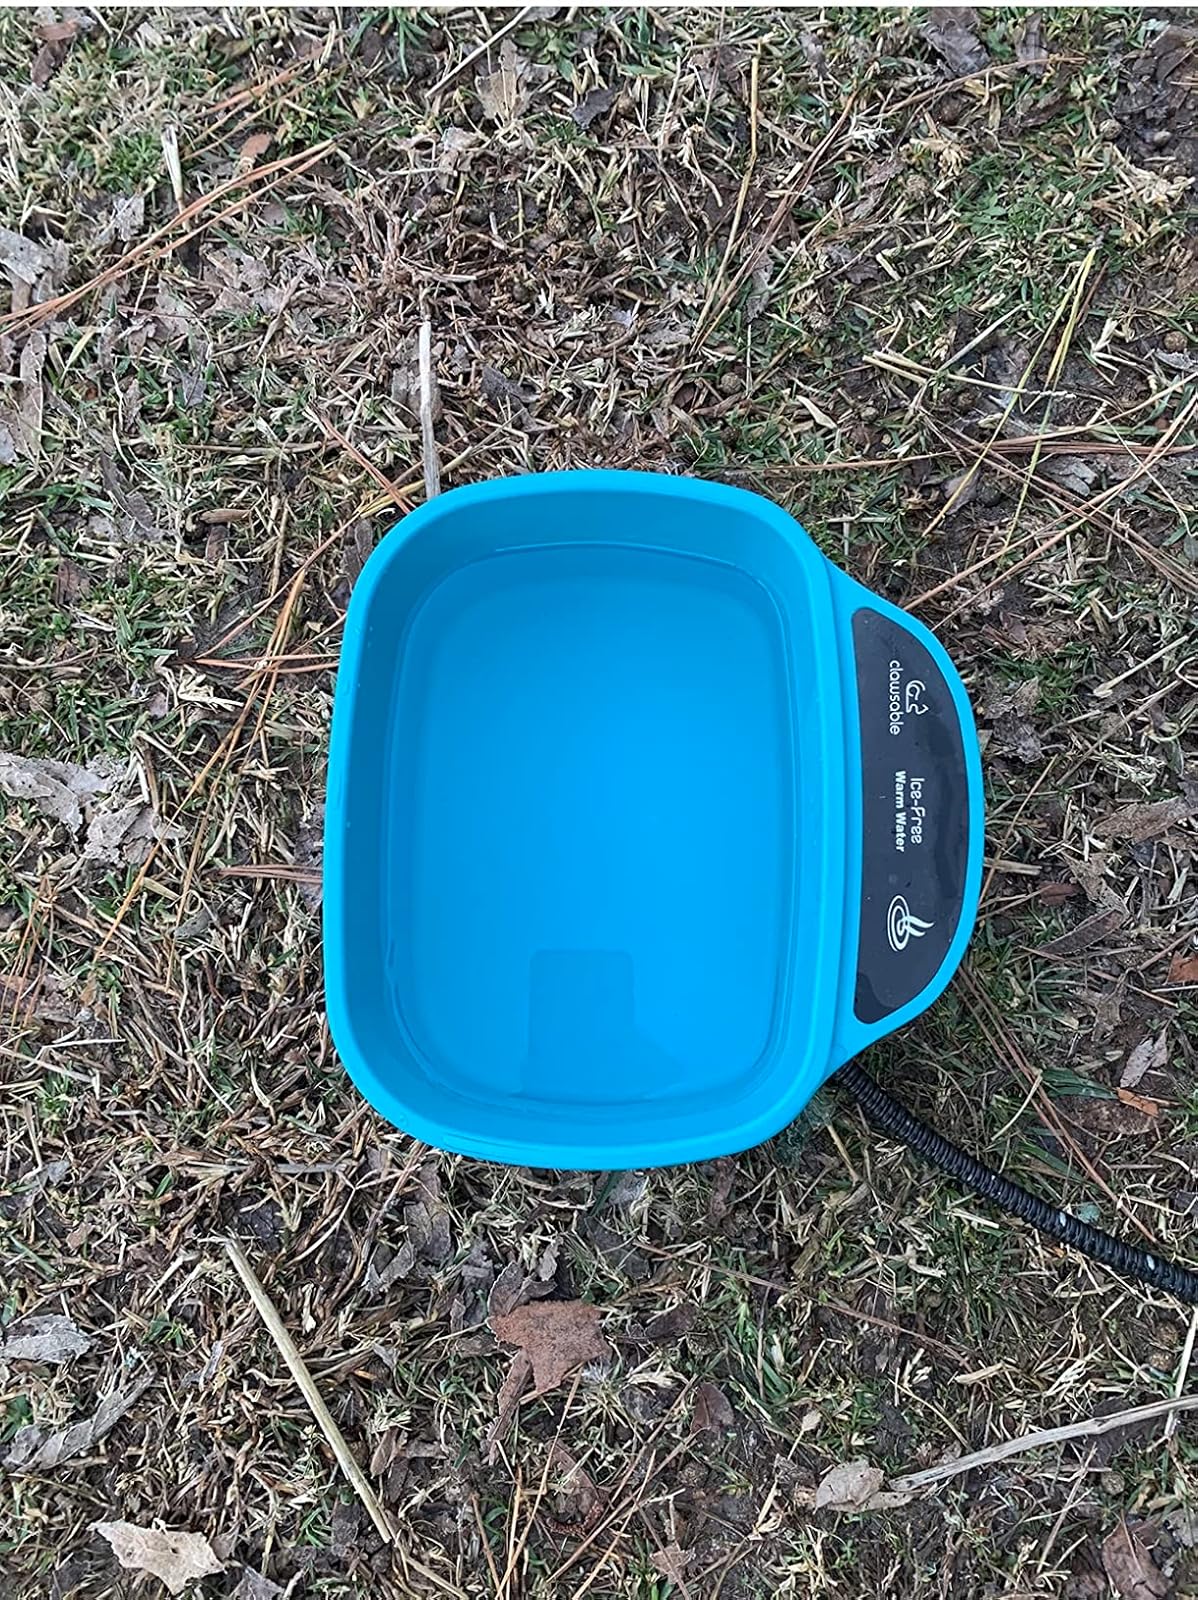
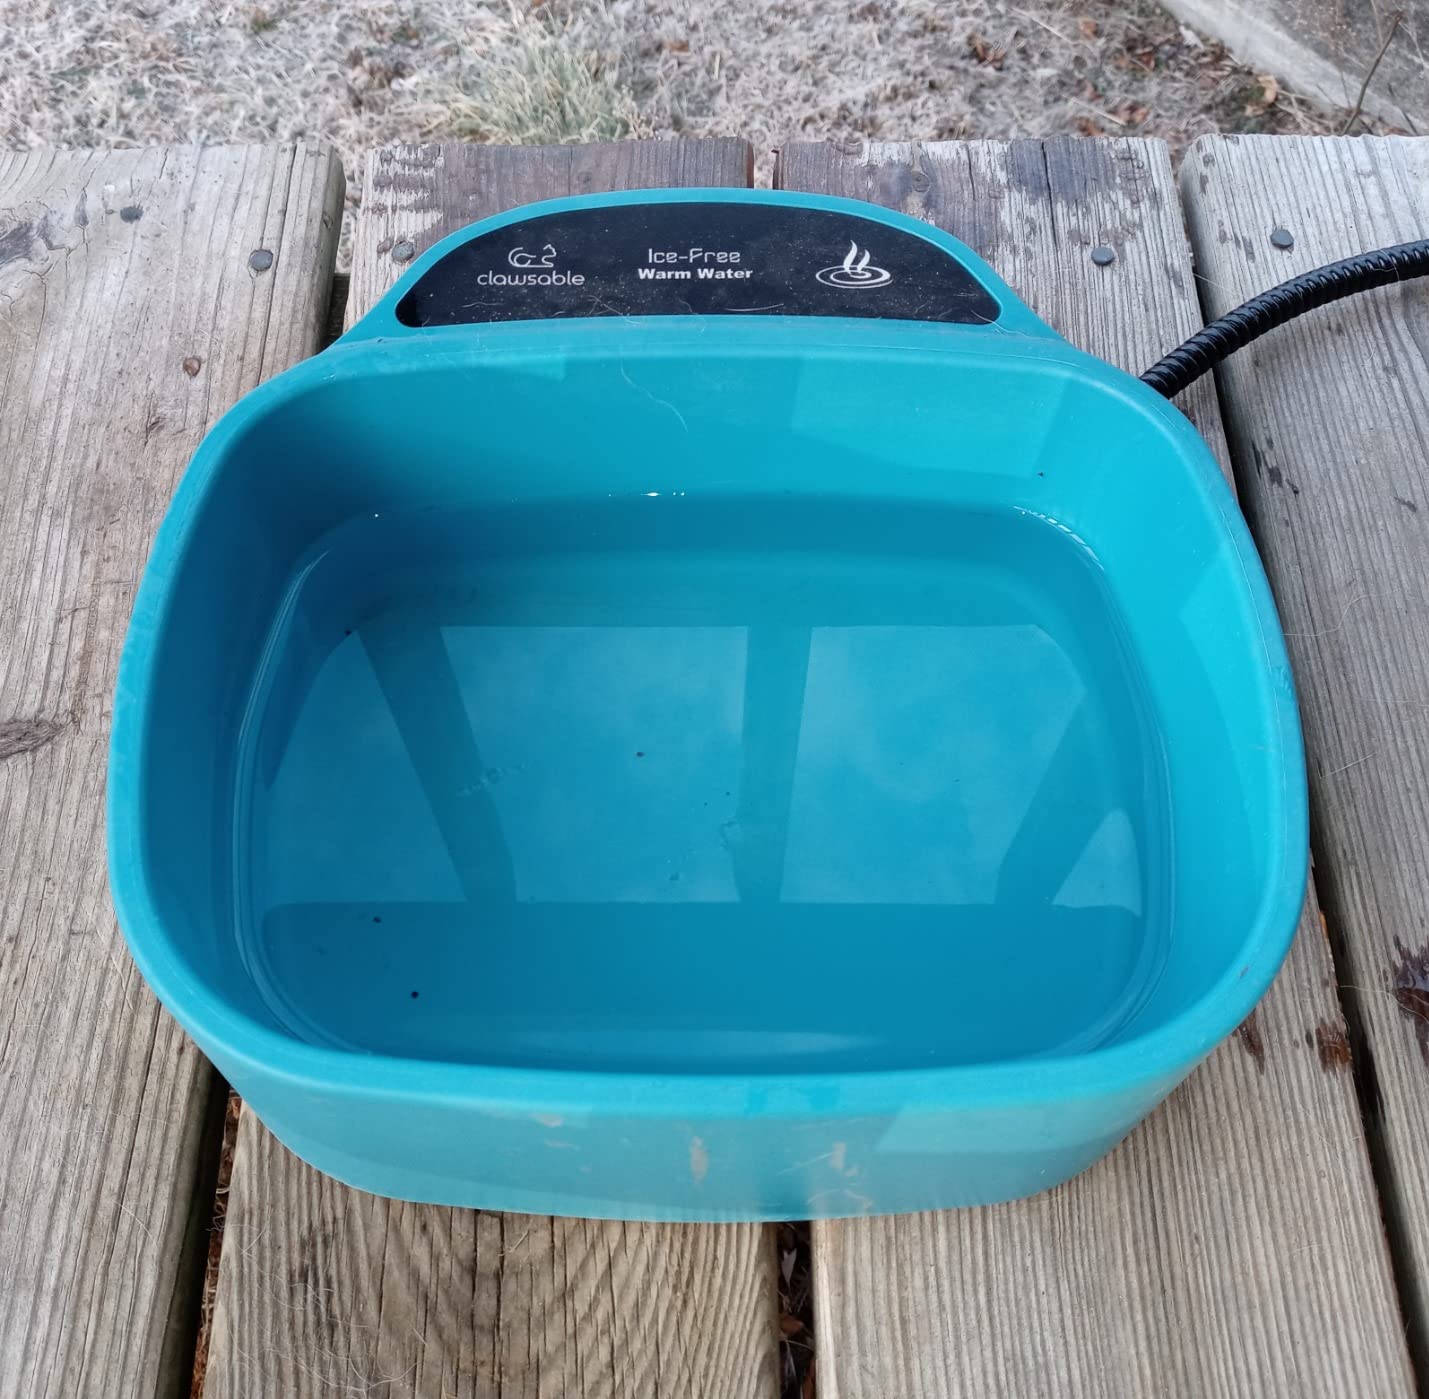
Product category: items_bowl
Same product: yes